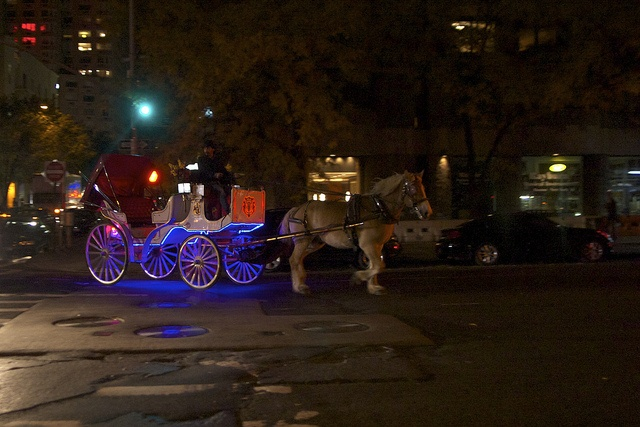
A horse drawn carriage traveling down a city street.
A colorful horse cart in animation on the street.
A horse pulls a cart through the street at night.
a white and brown horse is pulling a cart at night
A white horse pulling a carriage and rider bathed in neon light.